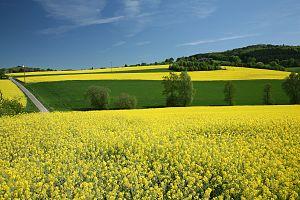
Champs de colza près de Bavenhausen (Allemagne) Polski: Pola rzepaku niedaleko Bavenhausen w Niemczech Italiano: Campi di colza nei pressi di Bavenhausen (Germania) Türkçe: Bavenhausen, Almanya yakınlarındaki Kanola tarlası
En agriculture, un champ est un espace de terre arable cultivé. Il est le plus souvent labouré. Dans l'usage courant, on précise souvent son usage, pour sa valeur ajouté cultivé: champ de betterave, de blé, de seigle, d'avoine, etc., bien que la nécessaire rotation des cultures puisse en changer temporairement la destinée. Une culture sans labour est également parfois possible pour certaines récoltes. Champ désigne donc une parcelle de terre à culture souvent unique, plus soignée, semée, labourée, irriguée, plus bornée, délimité, etc., alors que prés sous entend un fourrage où cohabitent des espèces apportées et endémiques naturelles, une terre rarement retournée, moins plane, moins riche, moins amendée et de moindre valeur.
Le colza est une plante annuelle à fleurs jaunes de la famille des Brassicacées, famille anciennement nommée Crucifères. Elle est largement cultivée pour la production d'huile alimentaire et d'agrocarburant. C'est, avec le tournesol et l'olivier, l'une des trois principales sources d'huile végétale alimentaire en Europe.